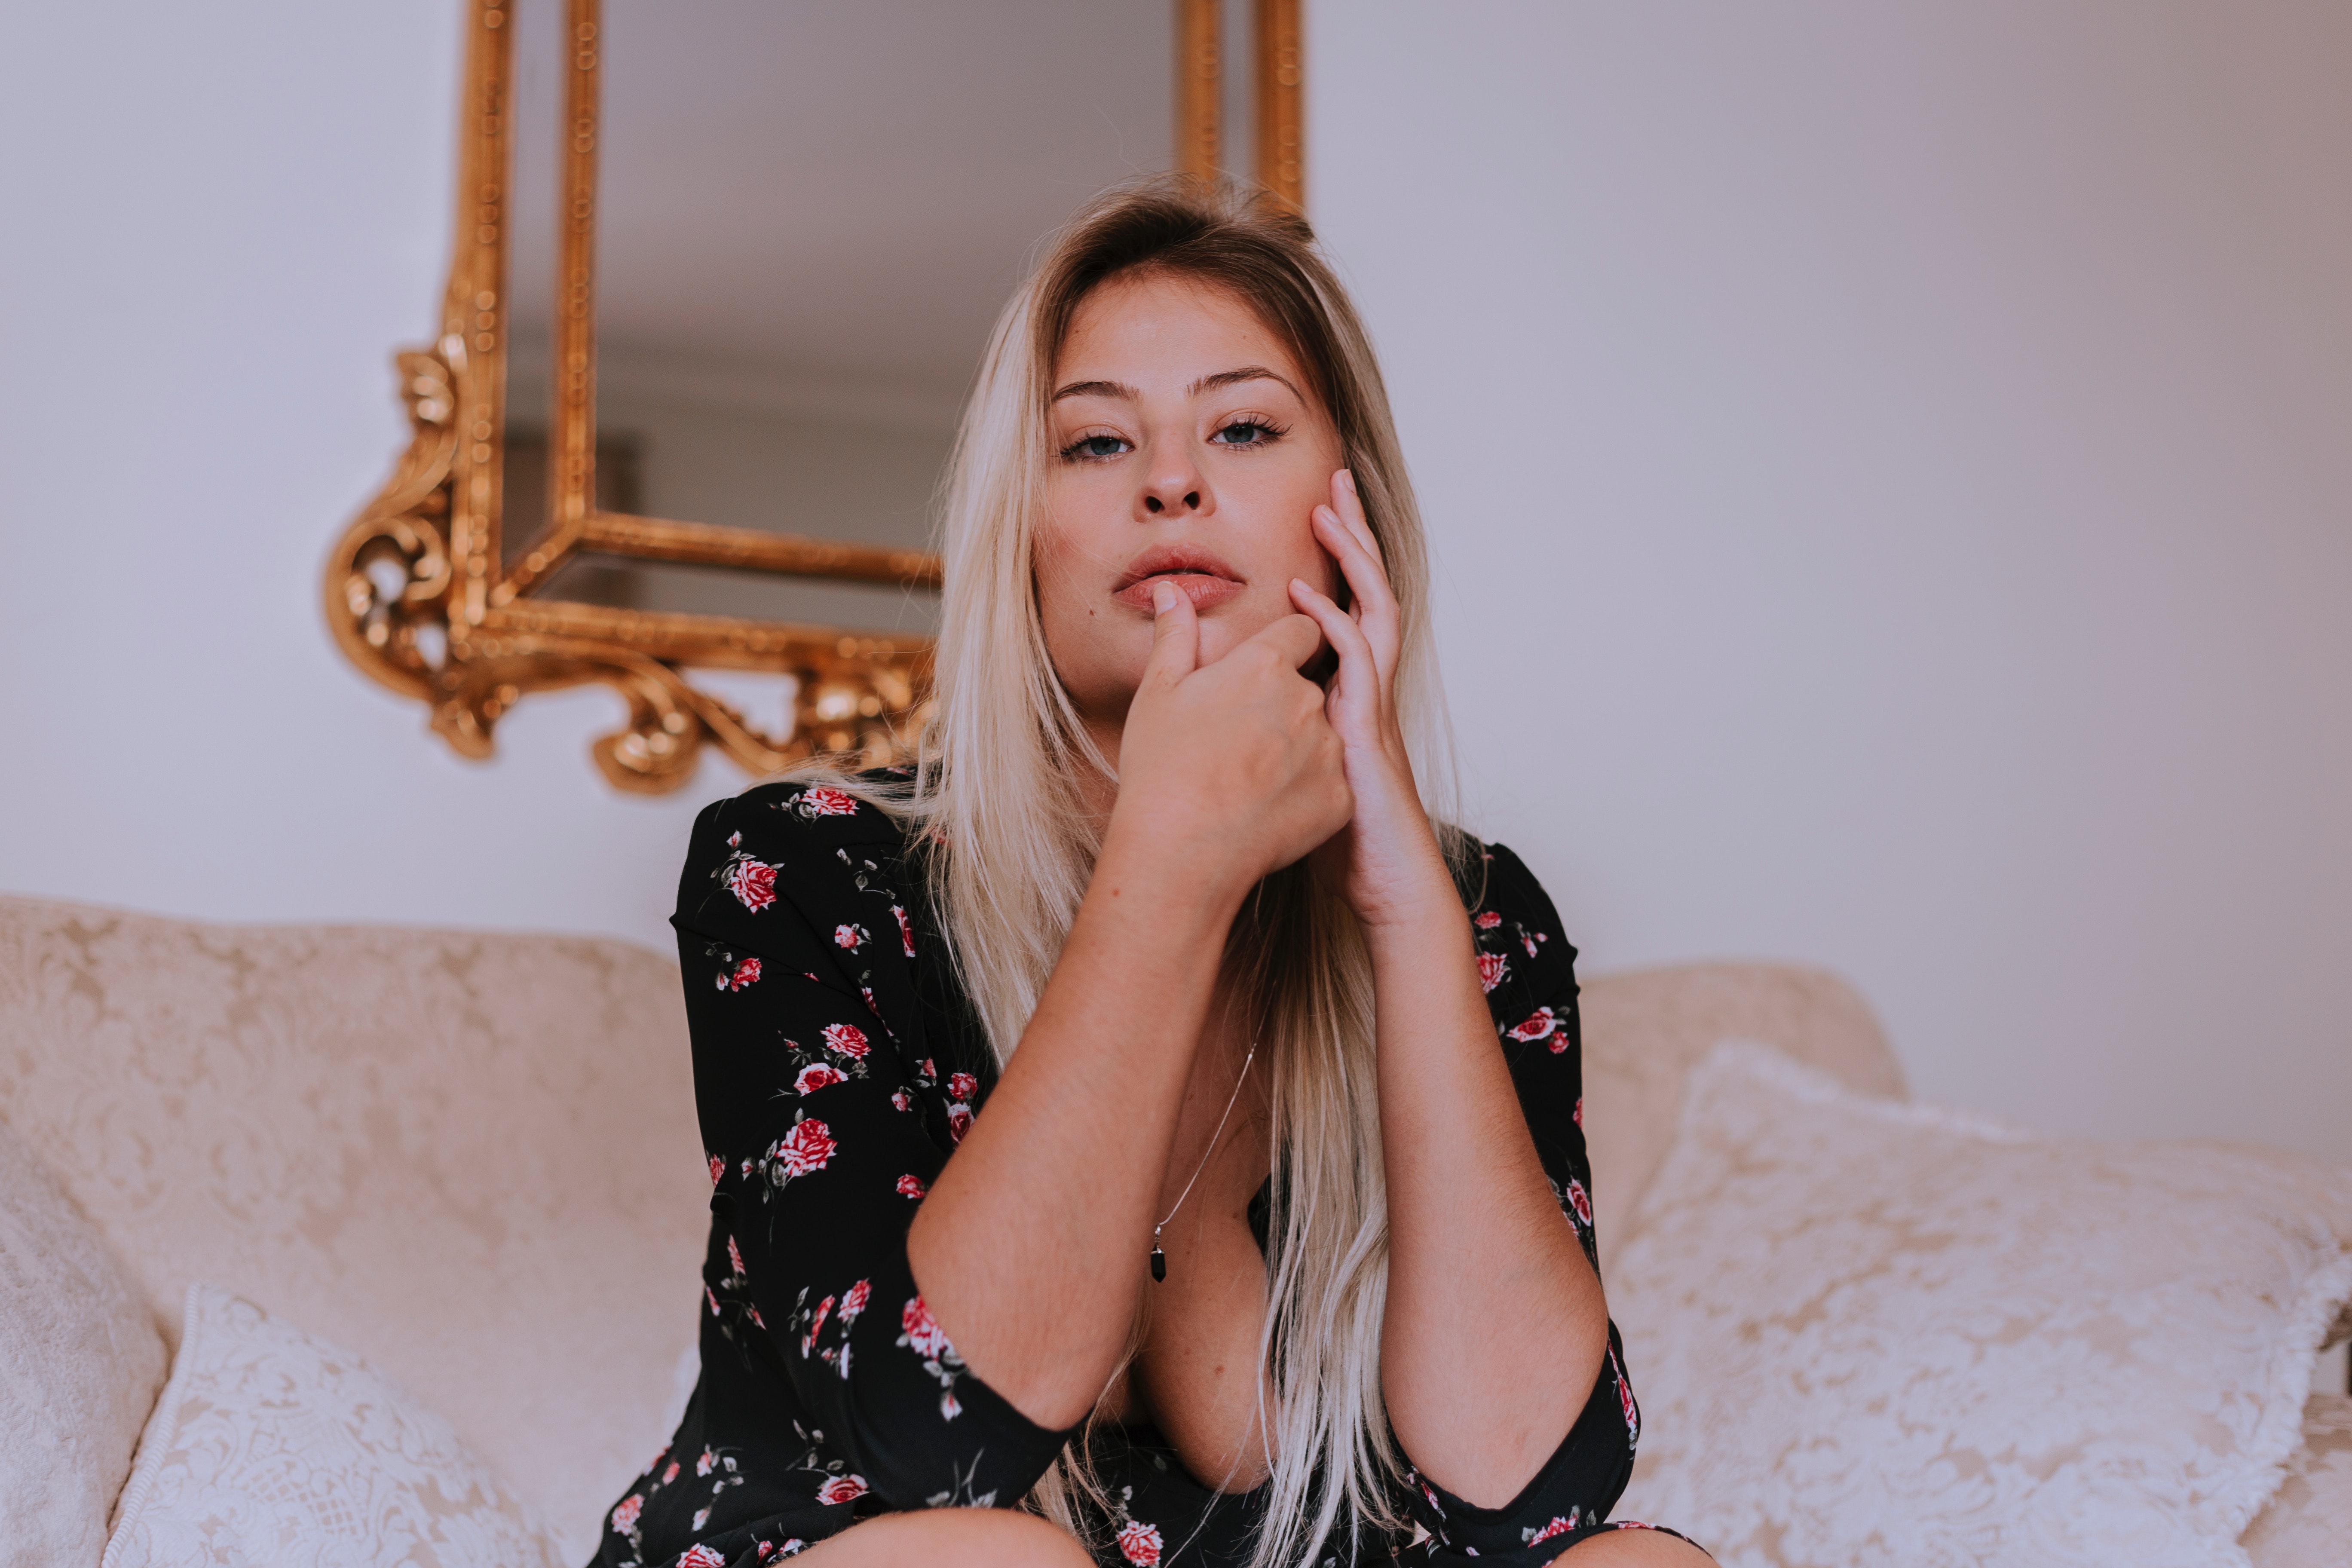
hair, face, black, skin, beauty, yellow, lip, head, long hair, leg, pink, human leg, fashion, model, eye, thigh, sitting, mouth, black hair, human body, blond, photo shoot, photography, brown hair, knee, dress, neck, flesh, trunk, throat, waist, abdomen, tongue, lingerie